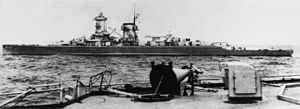
Admiral Scheer (krydser) / Galleri
Admiral Scheer fra den tyske Kriegsmarine under 2. verdenskrig var det andet fartøj af Deutschland-klassen "panserskibe" og søsterskibe til Lützow og Admiral Graf Spee. Den var opkaldt efter admiral Reinhard Scheer og blev søsat 1. april 1933 og sænket mellem 9. og 10. april 1945.